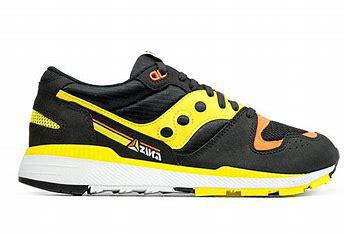
Brand: Saucony
Model: Azura